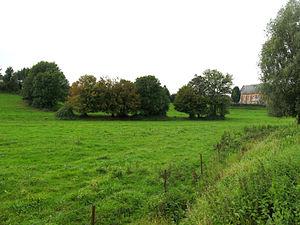
Marly-Gomont est une commune française située dans le département de l'Aisne, en région Hauts-de-France.